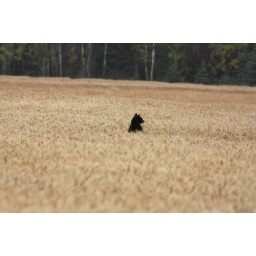
A bear feeding in a field of wheat stand up to have a look around.